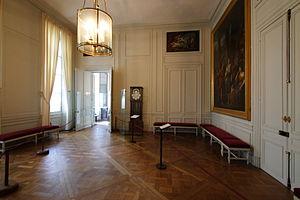
Antichambre de l'Empereur au château de Fontainebleau
Le château de Fontainebleau est un château royal de styles principalement Renaissance et classique, près du centre-ville de Fontainebleau, à une soixantaine de kilomètres au sud-est de Paris, en France. Les premières traces d'un château à Fontainebleau remontent au XIIᵉ siècle. Les derniers travaux sont effectués au XIXᵉ siècle.